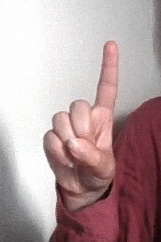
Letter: bb